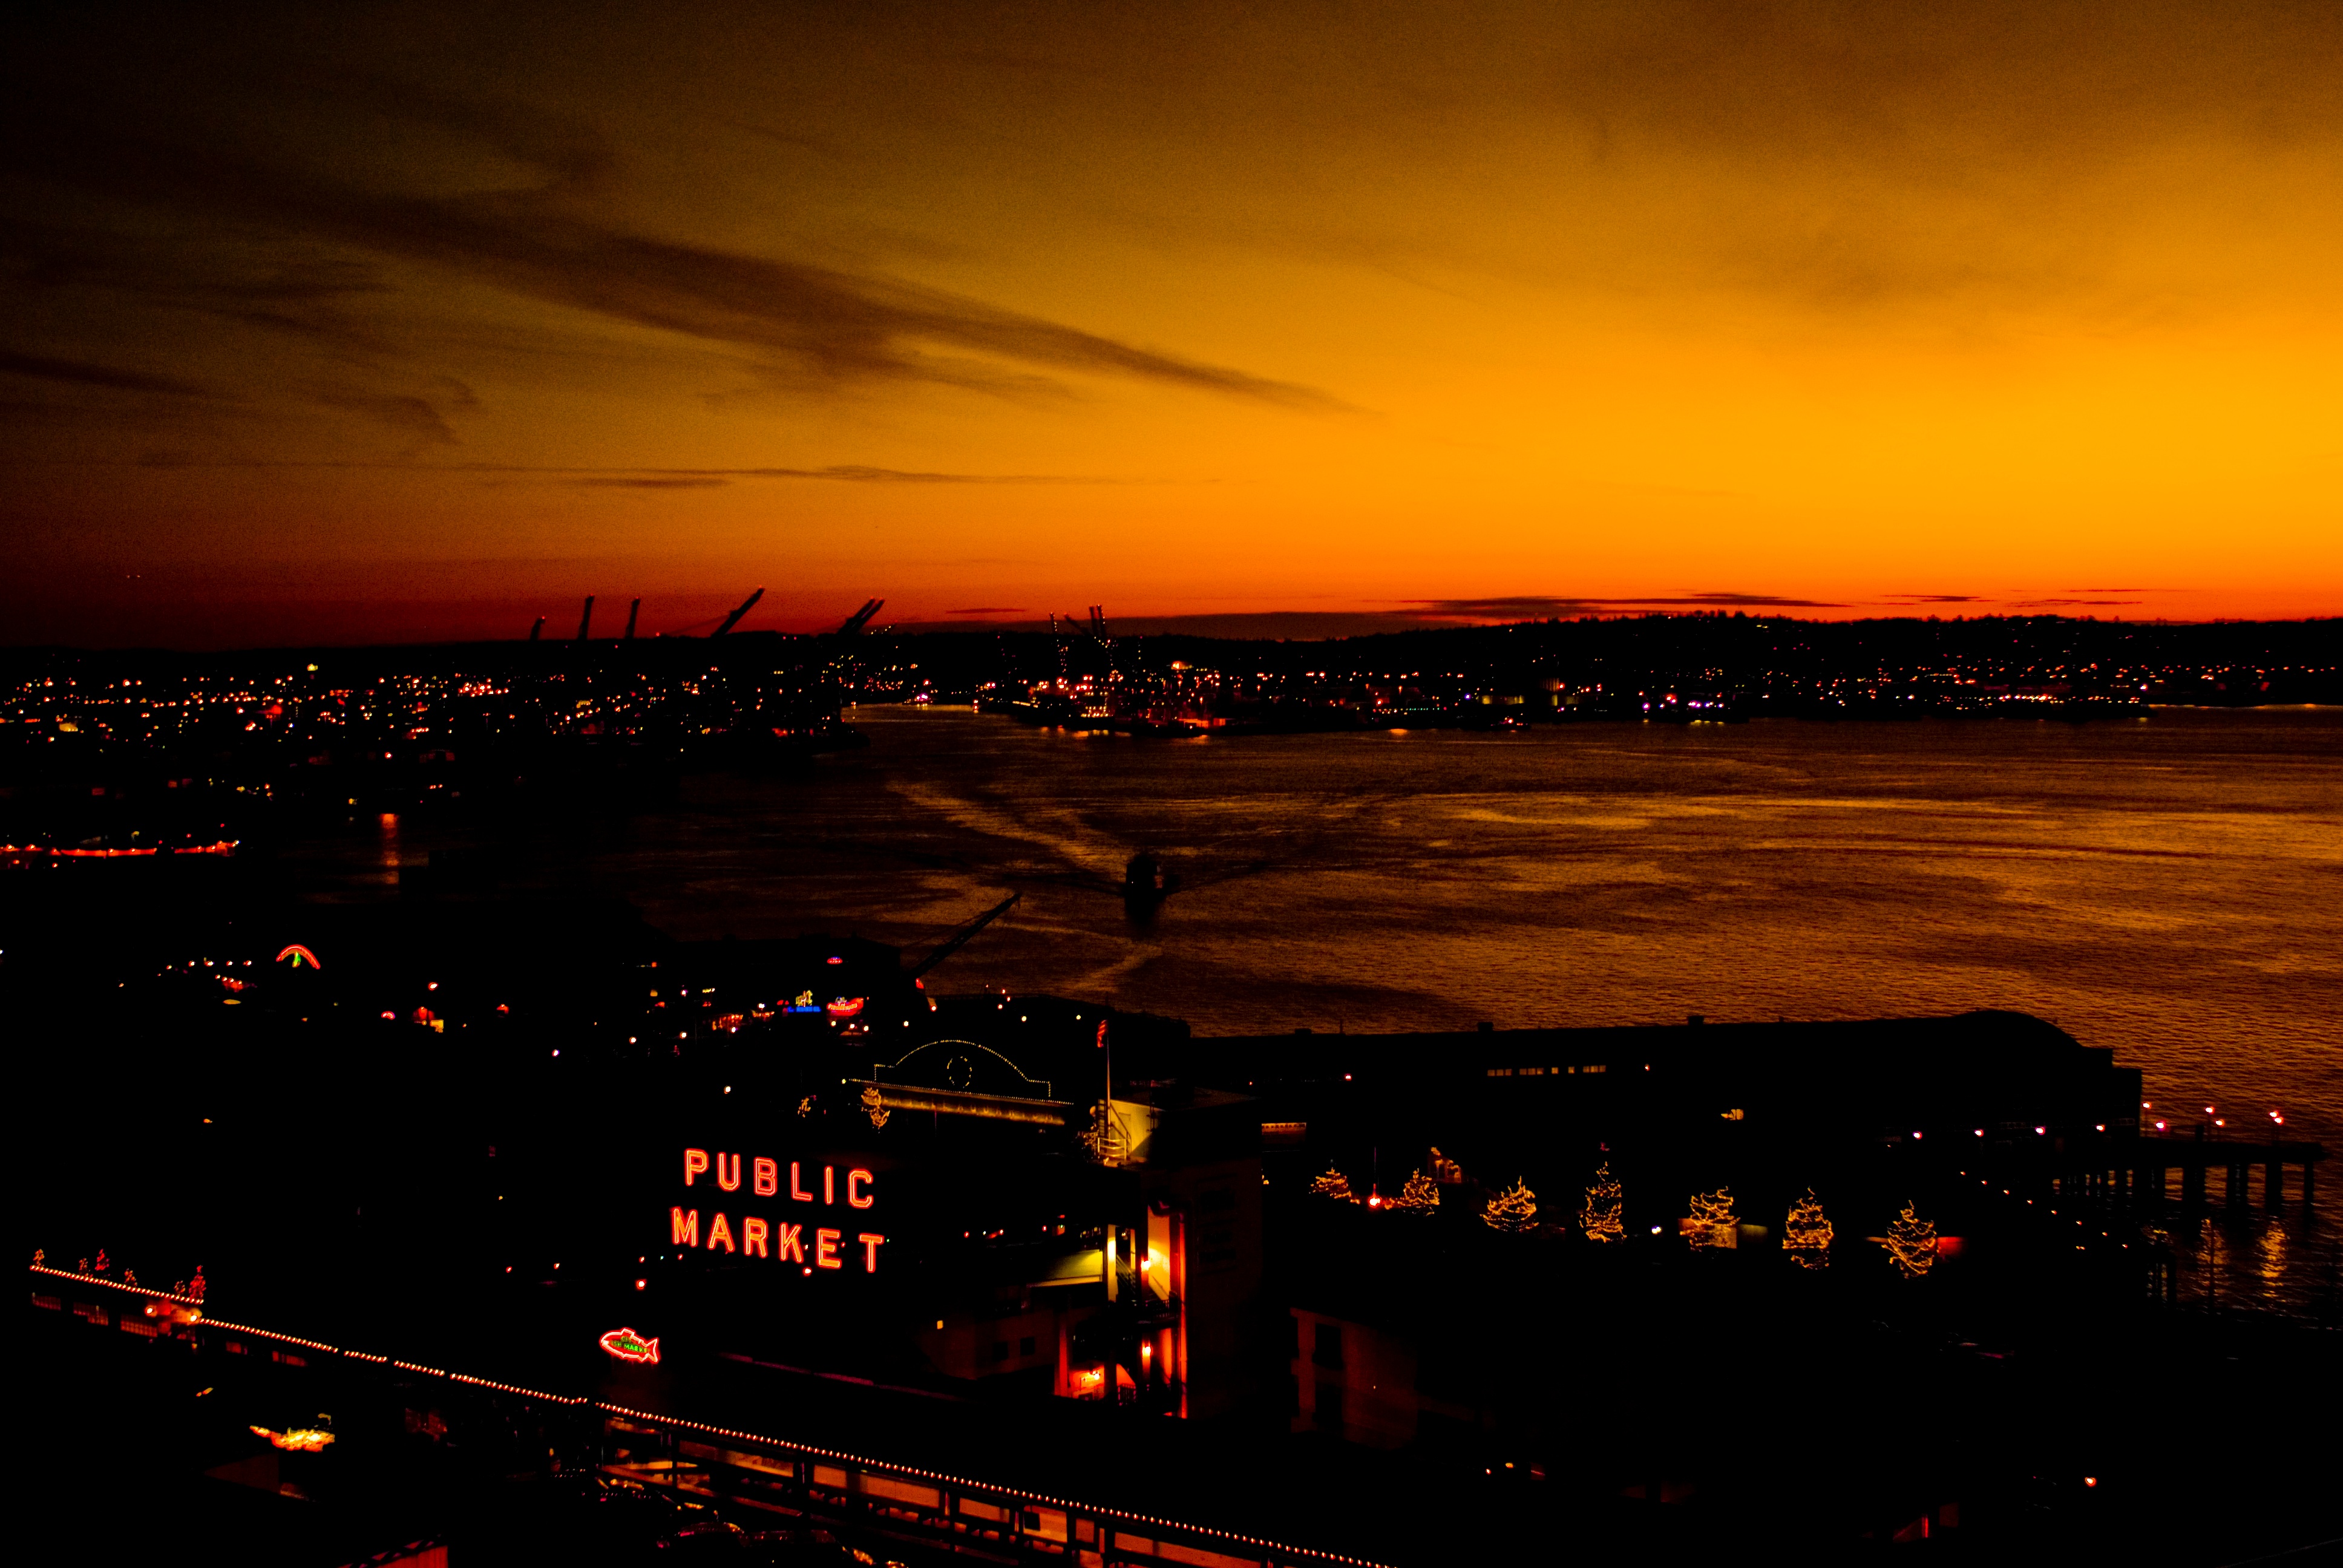
horizon, sunrise, sunset, skyline, night, morning, dawn, city, cityscape, dusk, evening, orange, reflection, darkness, market, afterglow